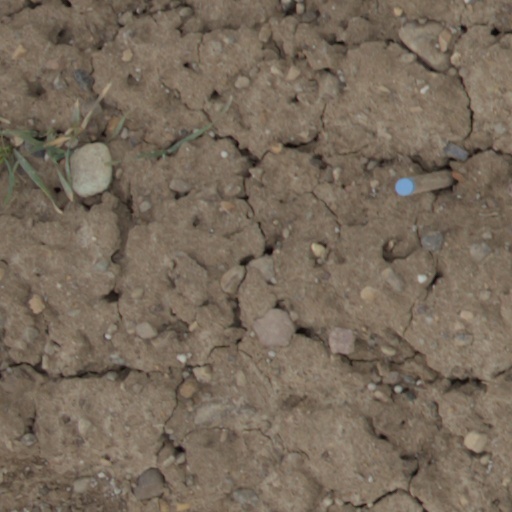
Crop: wheat